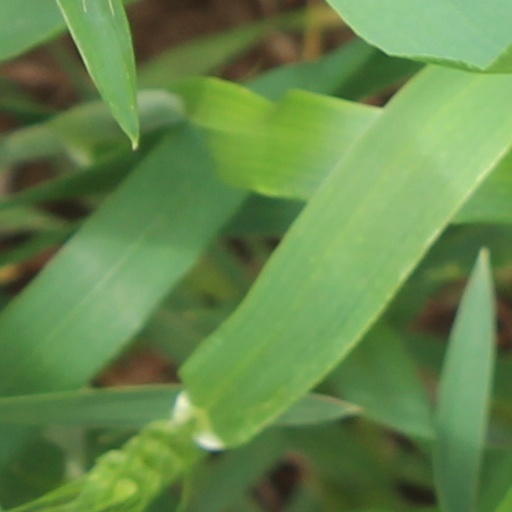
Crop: wheat